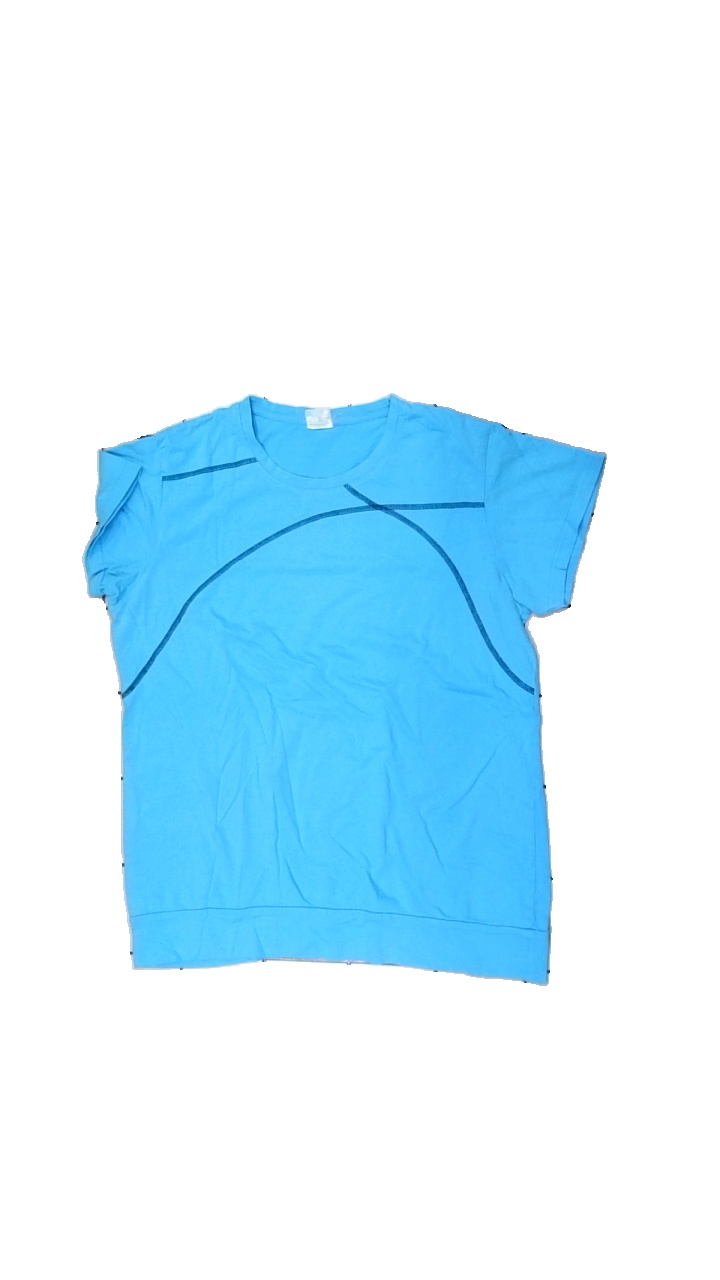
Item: T-shirt (Ladies)
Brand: Missing
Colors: Blue
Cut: Regular, C-collar
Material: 100% cotton
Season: All
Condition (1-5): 2
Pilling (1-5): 3
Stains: Minor
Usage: Recycle
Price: <50